Wilhelm Elsner

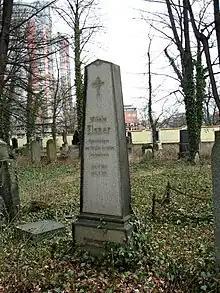
Elsner's grave at the Evangelical Cemetery in Prague-Strašnice.

Wilhelm Elsner (10 November 1869- 26 August 1903) was a German operatic tenor who had an active international career from 1889 to 1903. Although his initial success was primarily in the lyric repertoire, he eventually became highly regarded for his portrayals of Wagnerian heroes.